Mundt–Nixon Bill

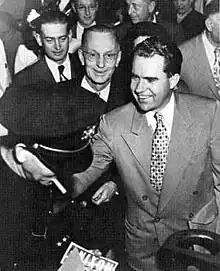
U.S. Representative Richard M. Nixon campaigns for Senate (1950)

The bill, also known as the "Subversive Activities Control Act [of] 1948," was first introduced on May 14, 1948 as , at which time it was known as the Mundt–Nixon Bill. In his memoirs, Nixon described it as a bill to implement "a new approach to the complicated problem of internal communist subversion... It provided for registration of all Communist Party members and required a statement of the source of all printed and broadcast material issued by organizations that were found to be Communist fronts."